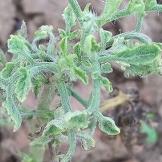
Crop: Tomato
Condition: virosis-d